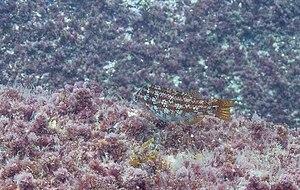
Le serran commun ou sarran est un poisson benthique de la mer Méditerranée proche du mérou.